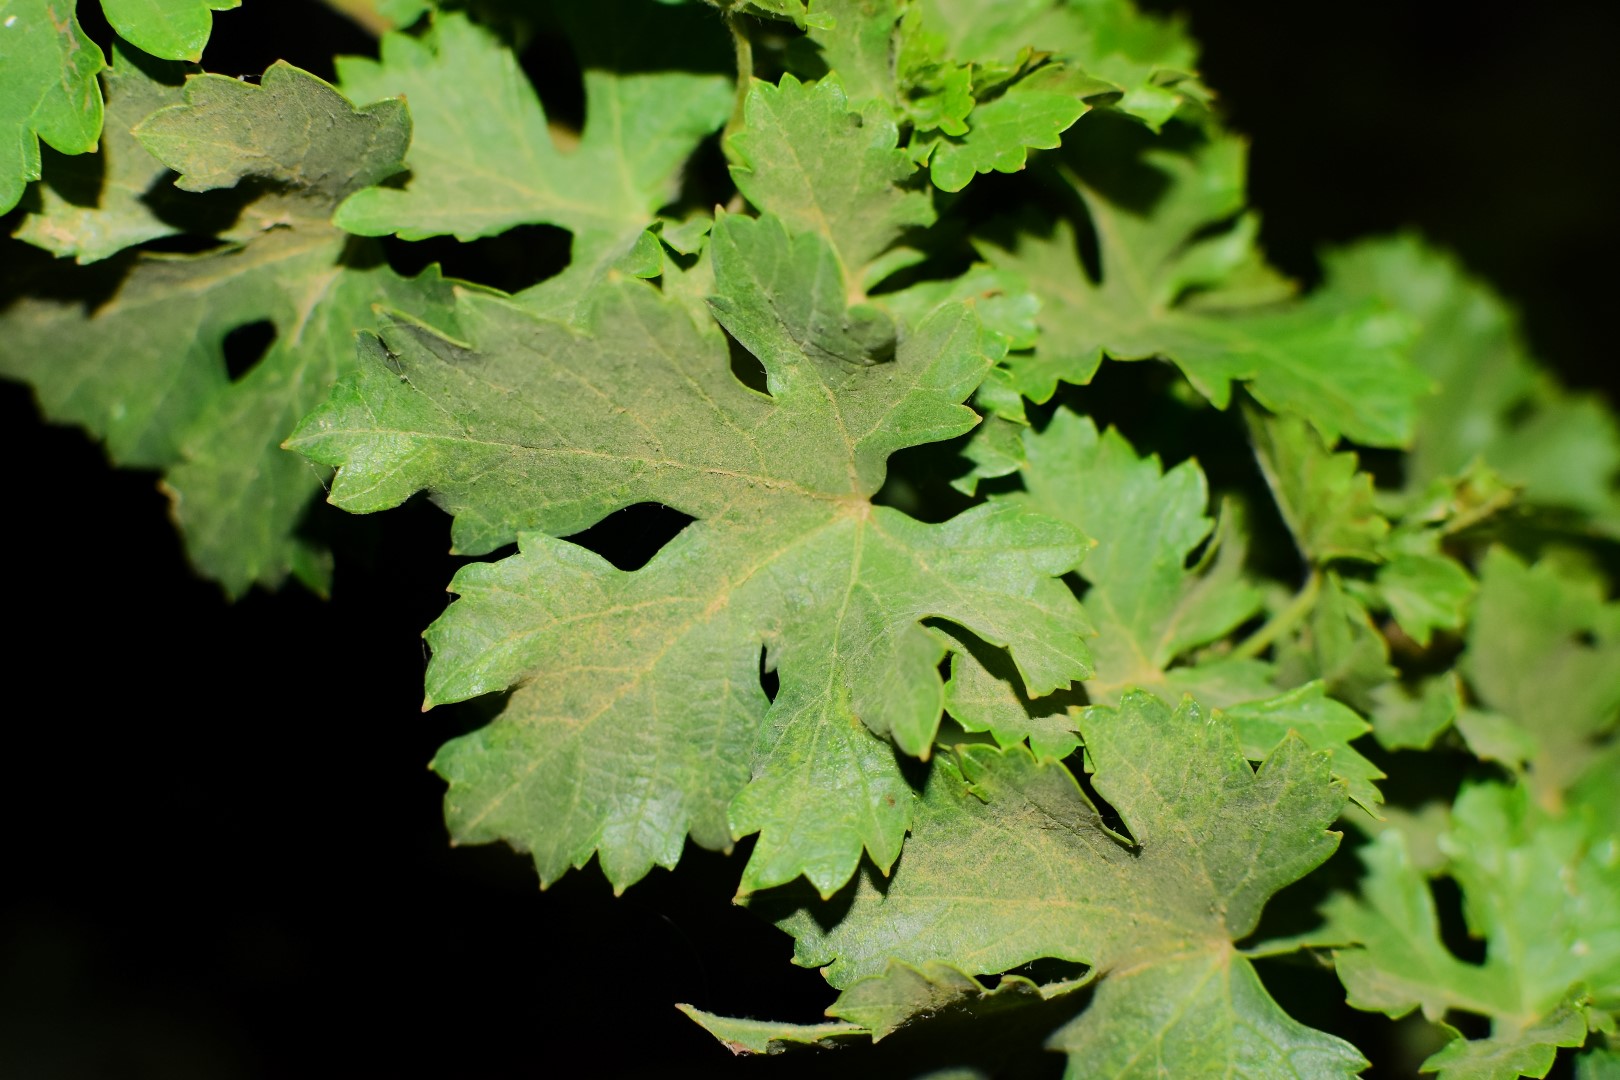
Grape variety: Aswud Balad